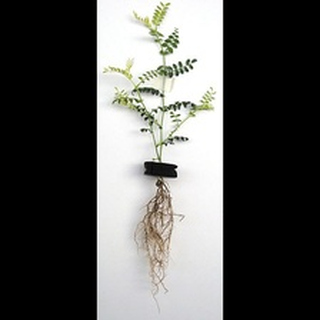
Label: wheat_common_root_rot